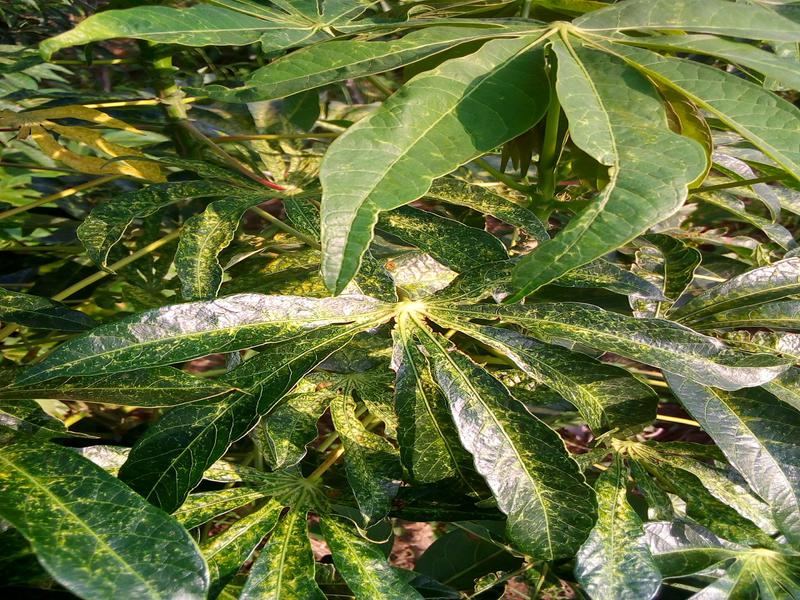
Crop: cassava
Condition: healthy